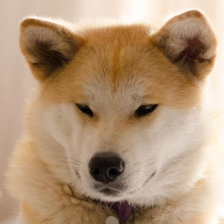
Label: animals